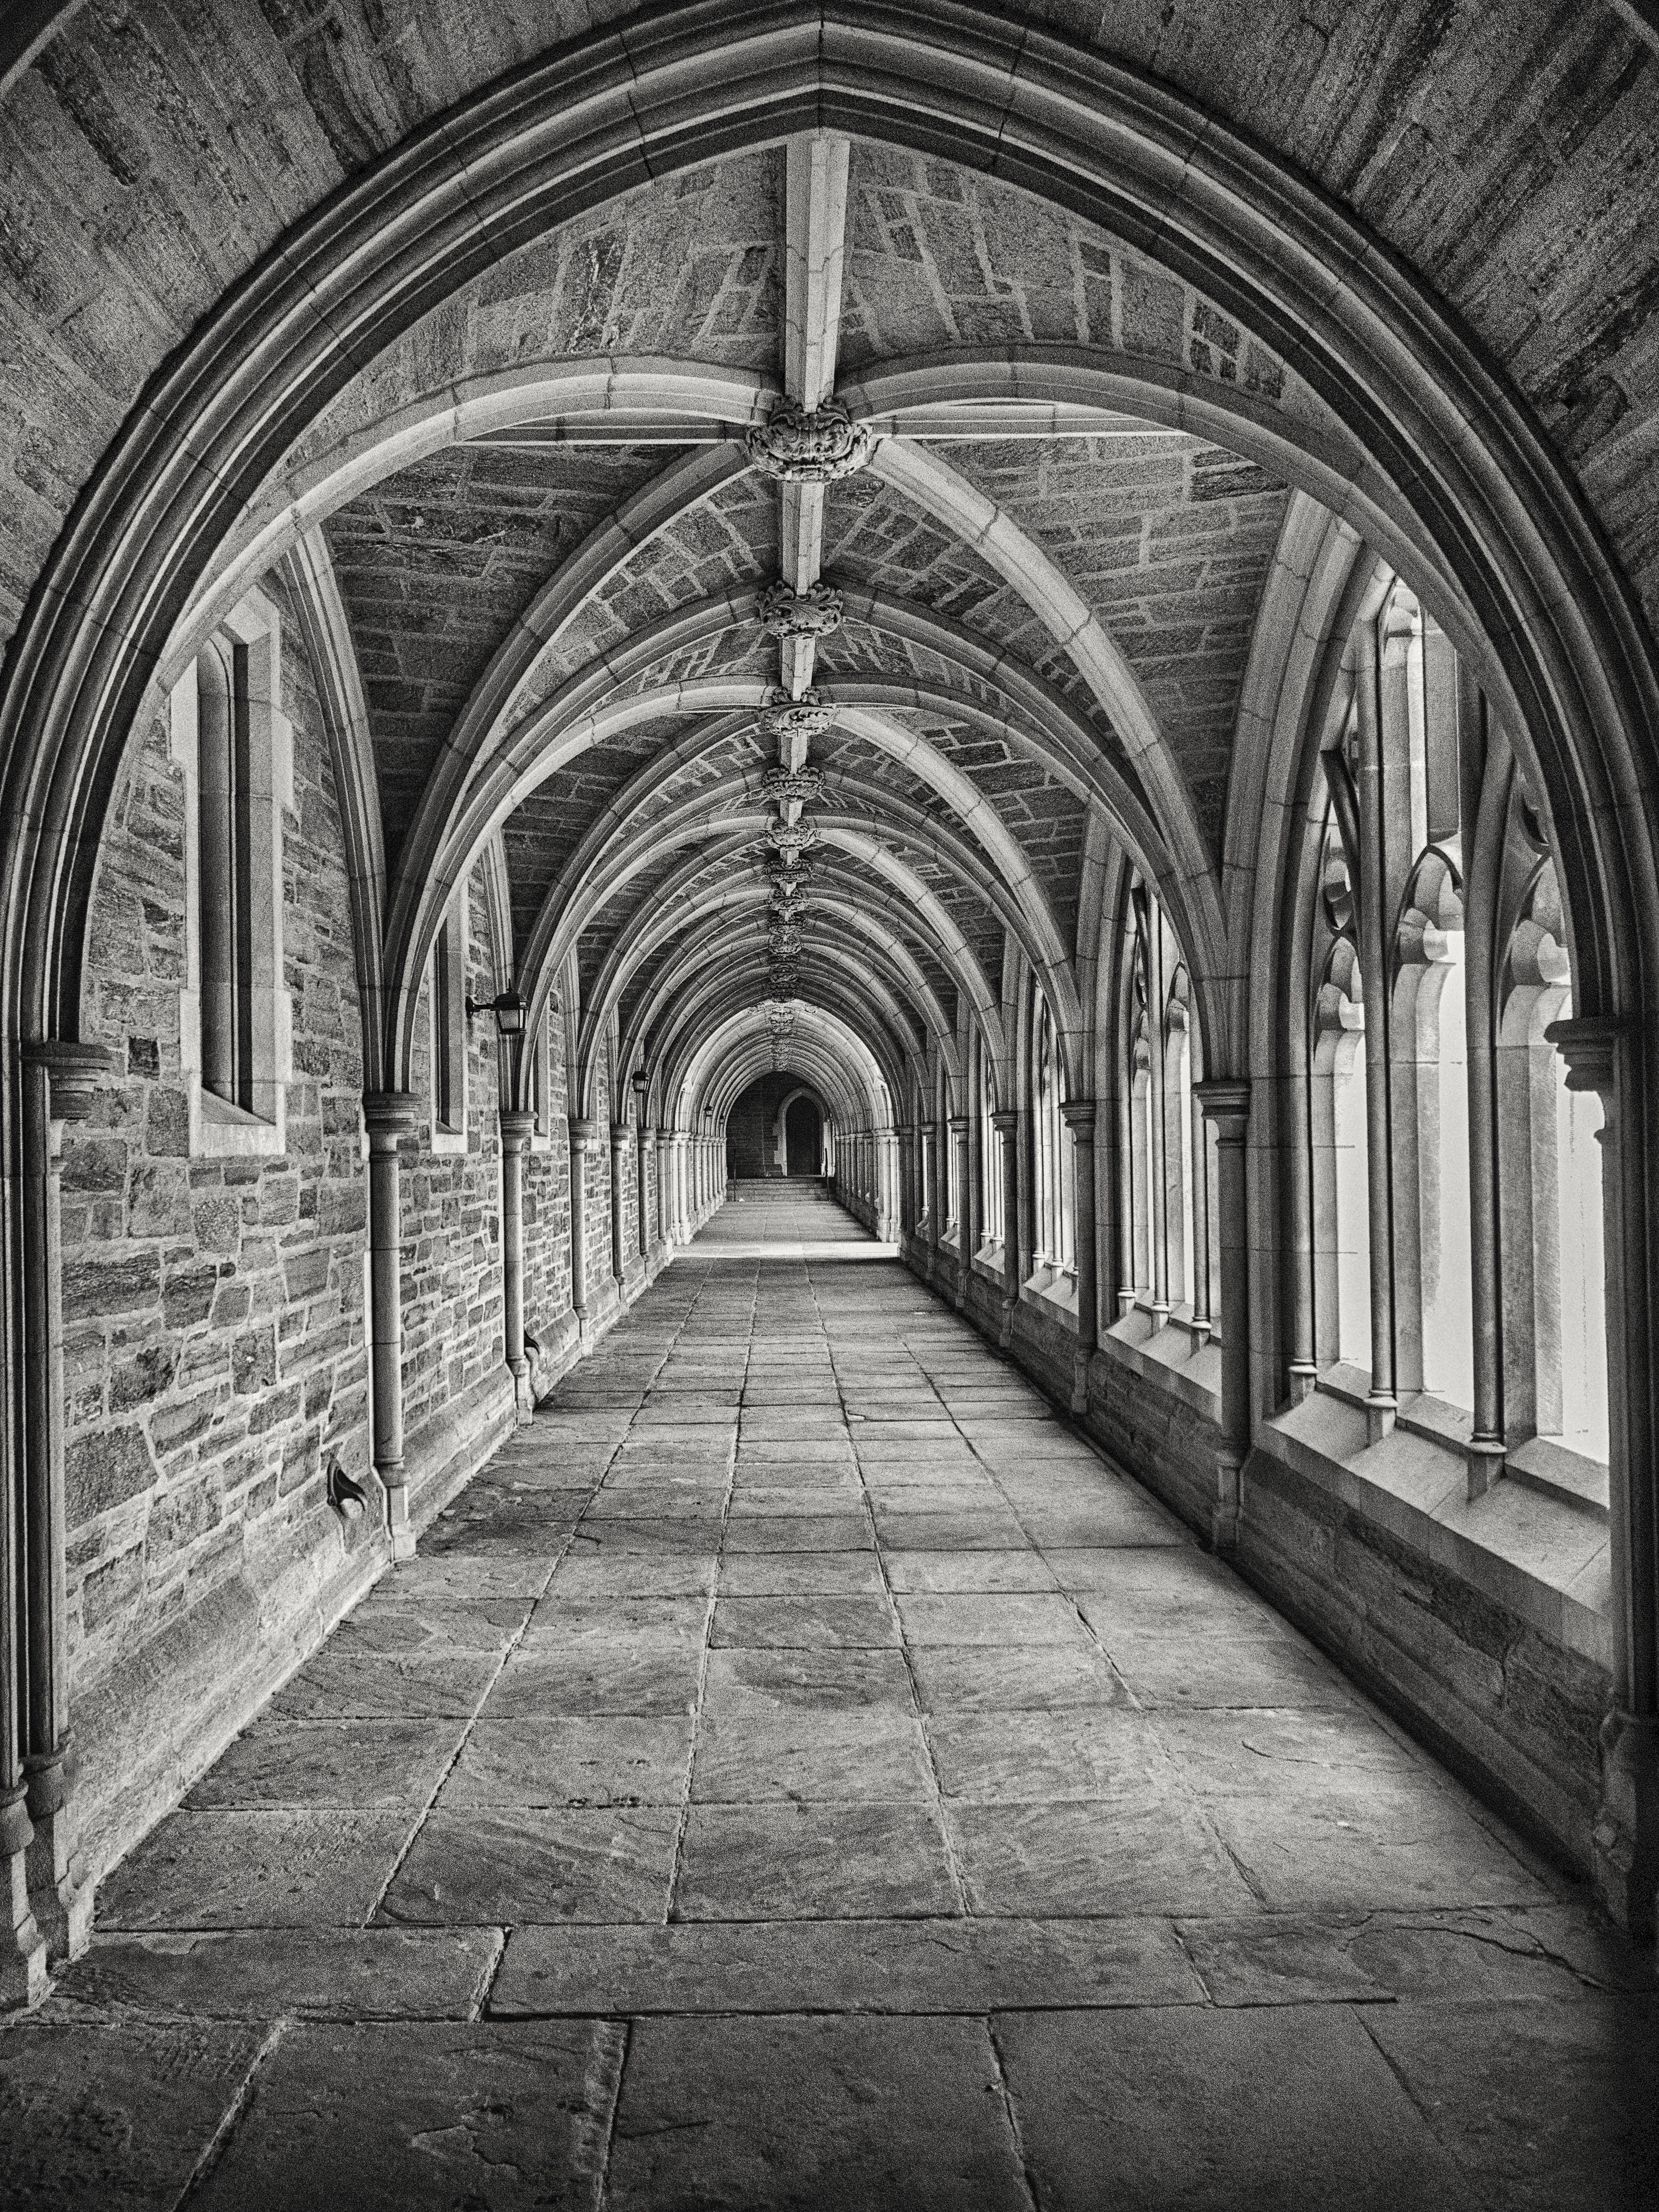
black and white, architecture, building, arch, cathedral, monochrome, place of worship, arches, monastery, symmetry, hallway, arcade, abbey, gothic architecture, monochrome photography